Question: Please indicate a possible affordance area of the sit_on_bench that can be used for sitting
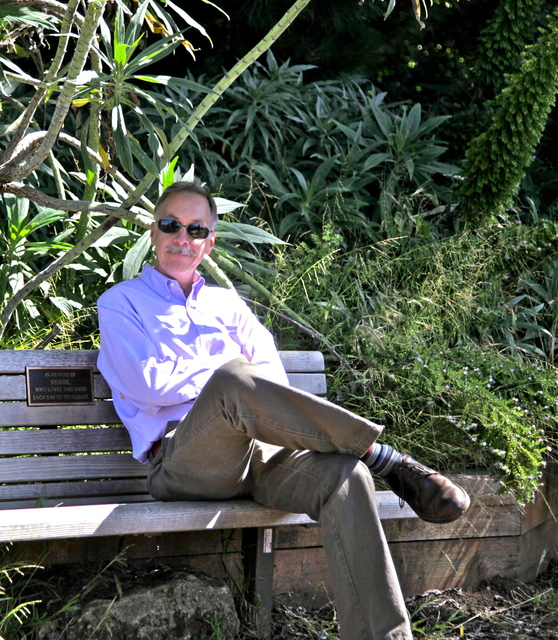
Answer: [2.5, 476.5, 412.5, 522.5]